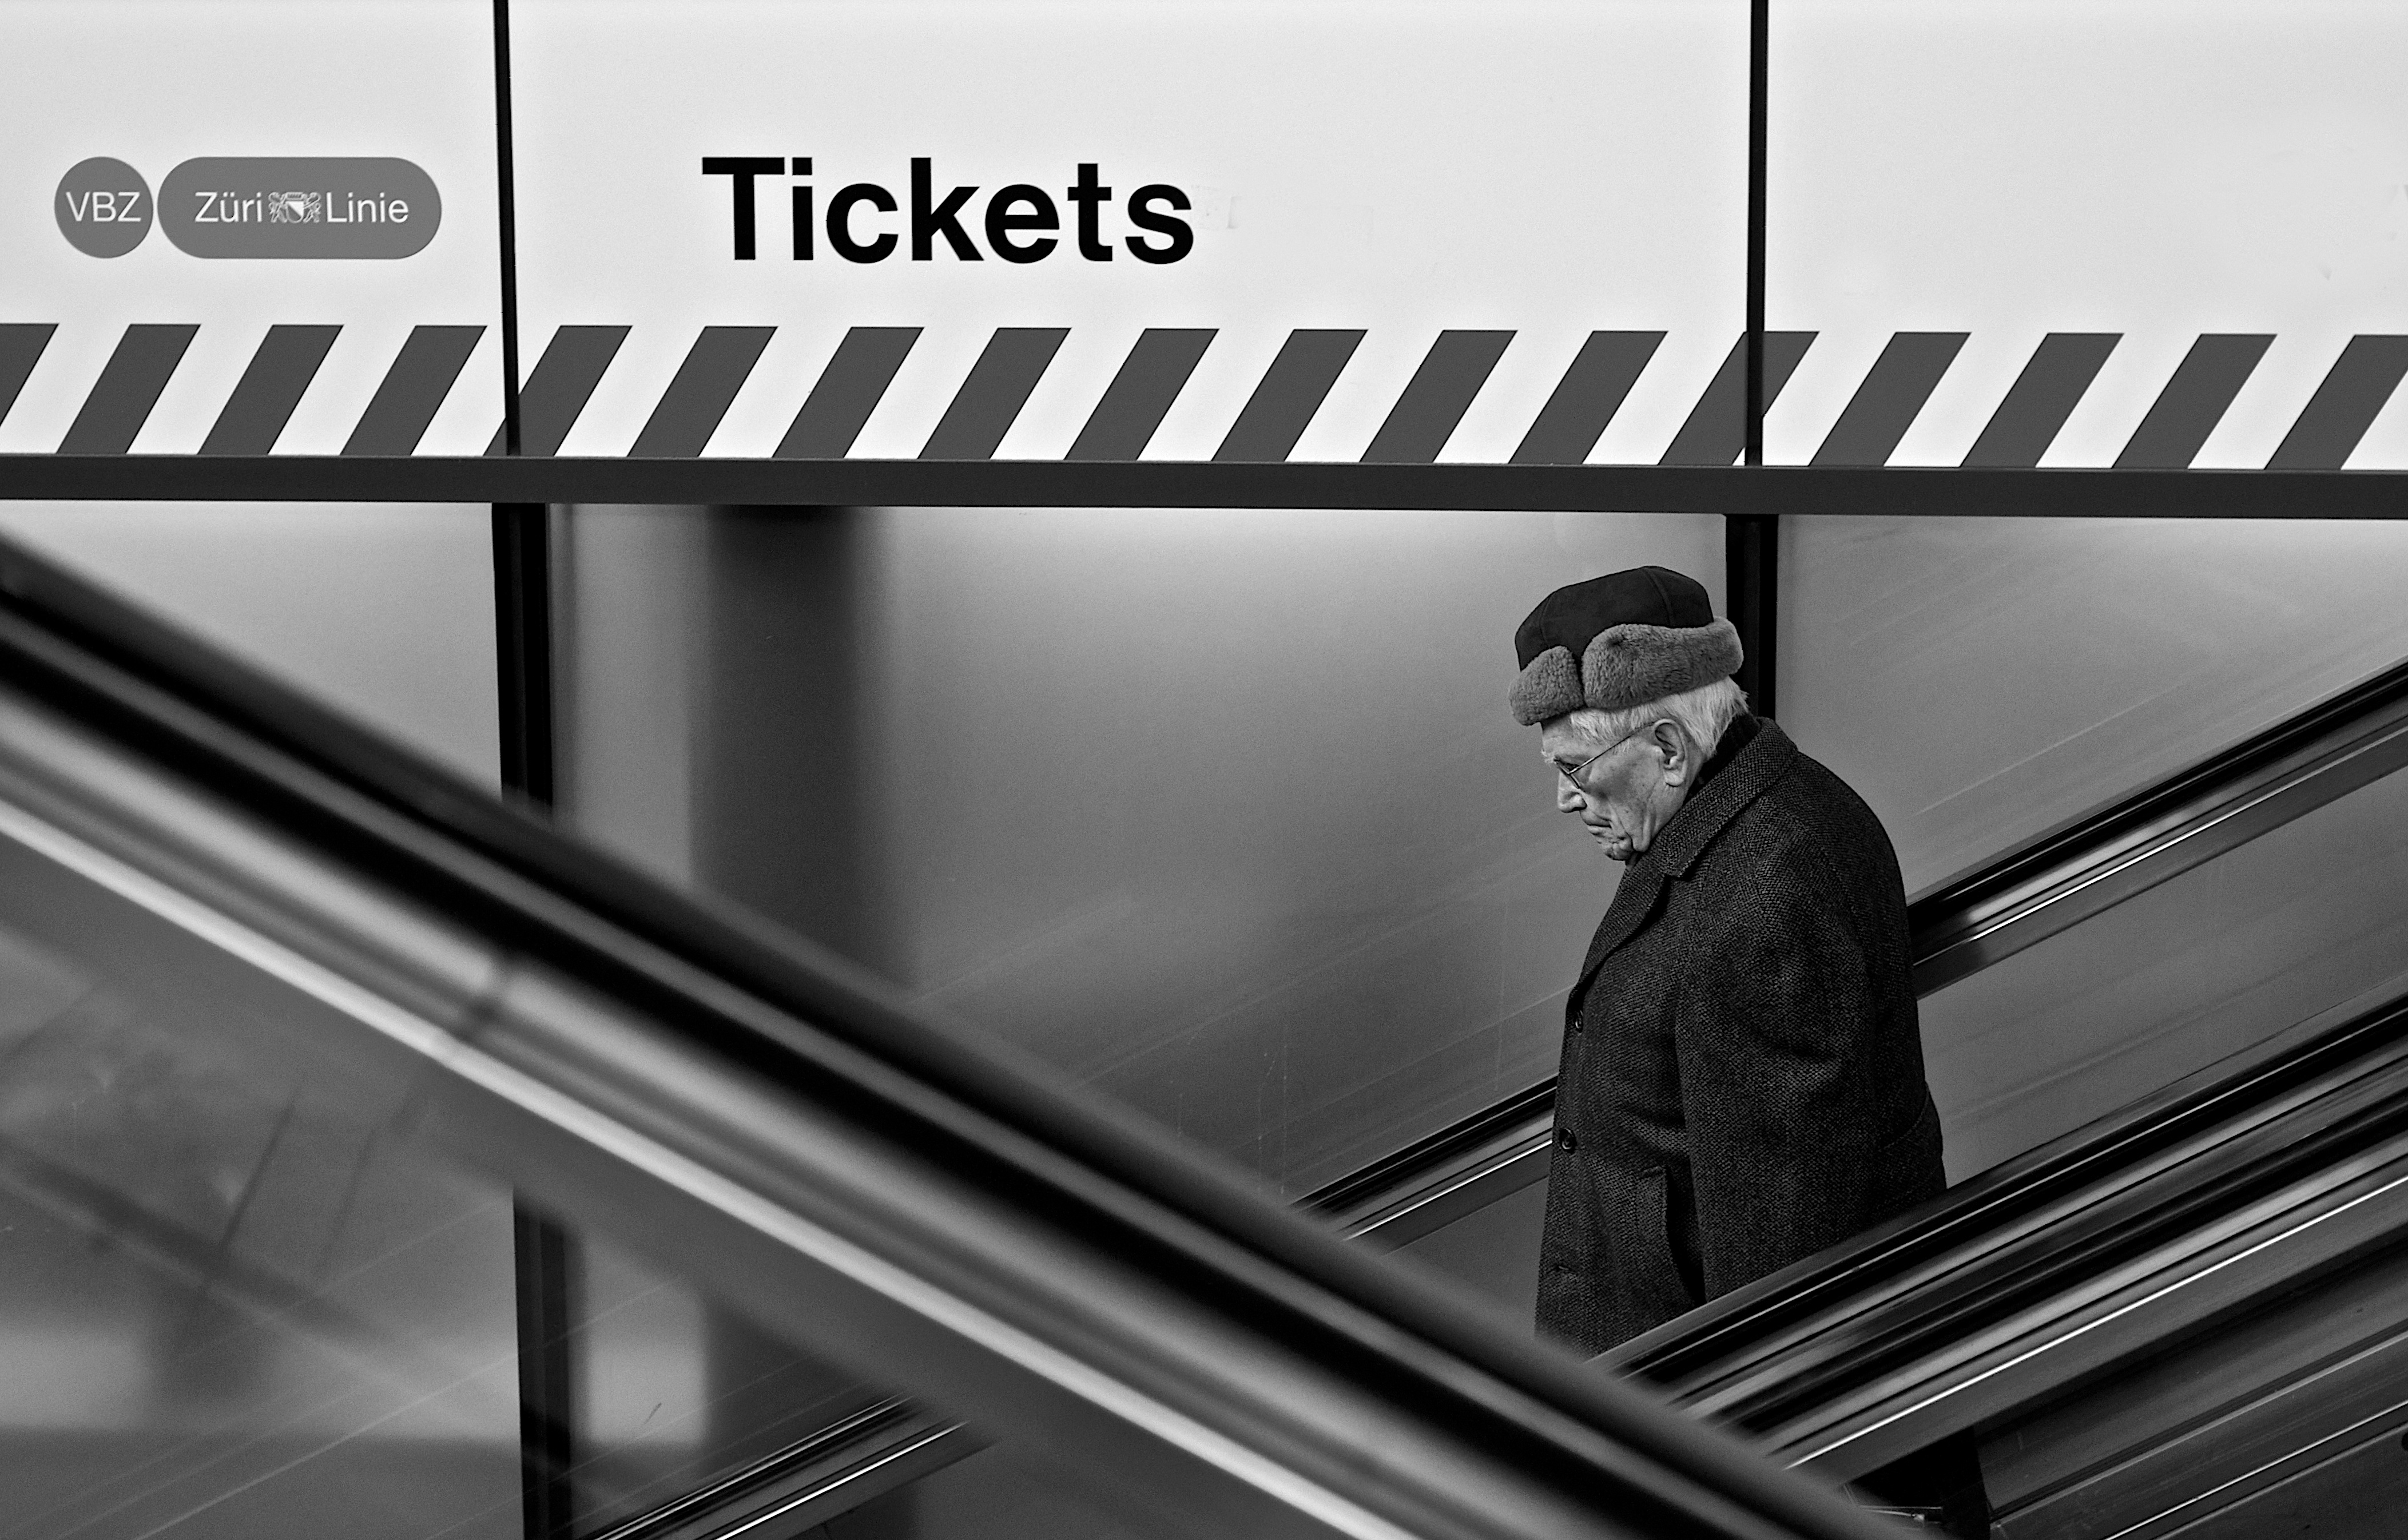
black and white, white, street, photography, advertising, ebook, transport, line, training, black, monochrome, streetphotography, flickr, thomas, video, olympus, omd, fuji, leica, monochrom, leuthard, hcb, thomasleuthard, streettogs, monochrome photography, film noir